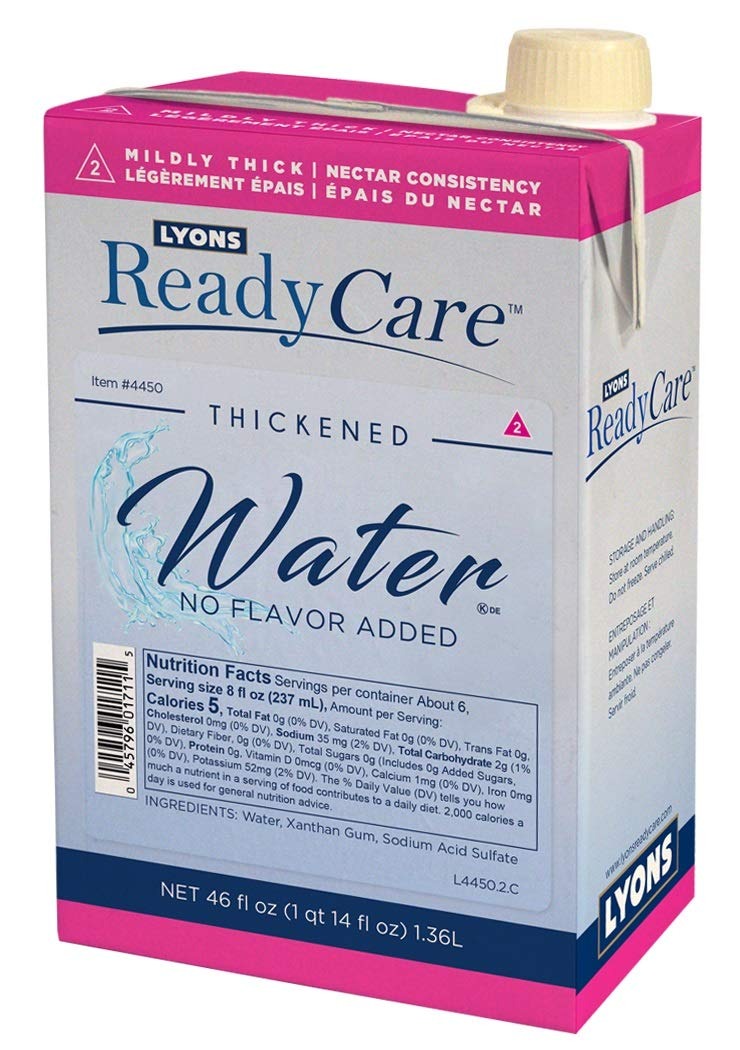
Item Name: Lyons ReadyCare Thickened Water Clear No Flavor Added for Dysphagia & Swallowing Difficulty - Nectar Consistency, Level 2 Mildly Thick - 46 fl oz (6 Pack)
Bullet Point 1: SAFE SWALLOWING MADE EASY. Thickened to NDD nectar consistency and IDDSI level 2 - mildly thick. Designed to support individuals with dysphagia, a condition that makes swallowing difficult. Our beverages are formulated in partnership with a team of Registered Dietitians to ensure the highest level of safety and nutritional quality. We rigorously test to ensure that they meet the IDDSI guidelines.
Bullet Point 2: HYDRATING & REFRESHING. Pre-thickened, clear water with no flavor or sweetness added. Gluten free, sugar free, lactose free, dairy free, low sodium, Kosher. The perfect addition to your routine to provide comfort while offering hydration.
Bullet Point 3: TRUSTED BY PROFESSIONALS. Lyons ReadyCare thickened beverages are trusted by healthcare professionals, residents, and patients in long-term care facilities, nursing homes, and hospitals. Lyons is now able to deliver the same nutritional products directly to you so that you can stay safe and healthy in the comfort of your own home.
Bullet Point 4: CONVENIENT & SHELF STABLE. Our beverages are designed to improve the lives of individuals with dysphagia and those who care for them. Our pre-thickened beverages and ready-to-serve and require no mixing with thickeners or thickening agents. Store in the pantry at room temperature for up to 7 months. Simply pop a few in the refrigerator at a time to chill before enjoying. Twist caps are easy to open and recloseable. Refrigerate after opening and use within 7 days.
Bullet Point 5: OUR GUARANTEE. Lyons is committed to providing you excellent customer service and your complete satisfaction is our goal. If an item falls short of your expectations, please let us know and we will make every effort to make sure you are 100% satisfied.
Product Description: Lyons ReadyCare pre-thickened beverages are specially formulated to assist with the dietary management of dysphagia (swallowing difficulties).
Value: 276.0
Unit: Fl Oz

Price: 35.99